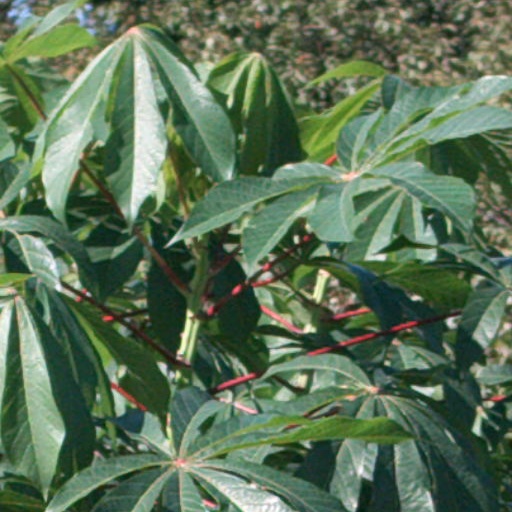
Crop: cassava